Josefa de Óbidos

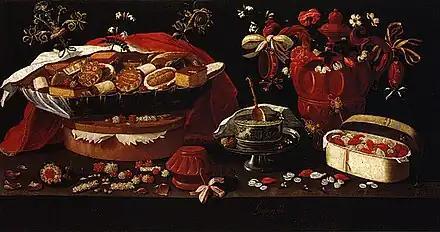
"Still Life with Sweets" (c. 1679). Santarém, Municipal Library

During the decades that followed, Josefa executed several religious altarpieces for churches and convents in central Portugal, as well as paintings of portraits and still-life for private customers.